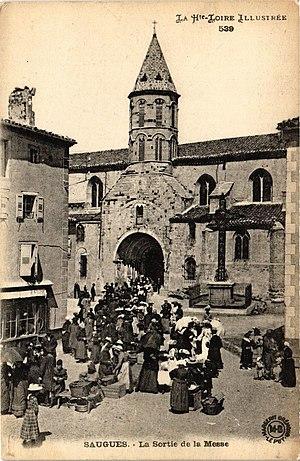
Sortie de messe à Saugues en 1905.
L'église Saint-Médard est une église catholique française située à Saugues, dans le département de la Haute-Loire. Cette ancienne collégiale a été classée au titre des monuments historiques en 1840 et inscrite en 1971.